Bernd Schwarzer

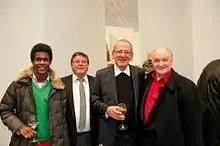
Bernd Schwarzer (far right) with Würzburg museum director Dr. Jürgen Lenssen (center right) as well as CSU councillor (center left) and Jonathan Malila (far left).

Bernd Schwarzer (24 July 1954) is a German artist born in Weimar, Thuringia, Germany. Schwarzer's work deals with the subject of Europe, the reunification of East and West Germany, and human rights.